Hawk-Eye

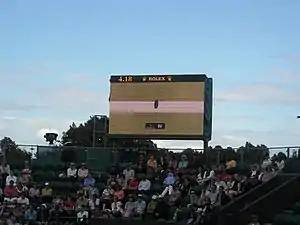
Hawk-Eye decision shown on the big screen at Wimbledon.

In Serena Williams's quarter final loss to Jennifer Capriati at the 2004 US Open, three line calls went against Williams in the final set (an Auto-Ref system was being tested during the match). Though the calls were not reversed, there was one overrule of a clearly incorrect line umpire call, by the chair umpire Mariana Alves, that the TV replay showed to be good. These errors prompted talks about line calling assistance especially as the Auto-Ref system was being tested by the U.S. Open at that time and was shown to be very accurate.